Colori

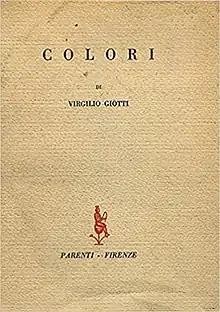
First-edition cover

Colori is a collection of poems by Italian poet Virgilio Giotti published in Florence in 1941. The poems are in the Triestine dialect, and were composed in the 1930s. The work features some of Giotti's most intense poems.